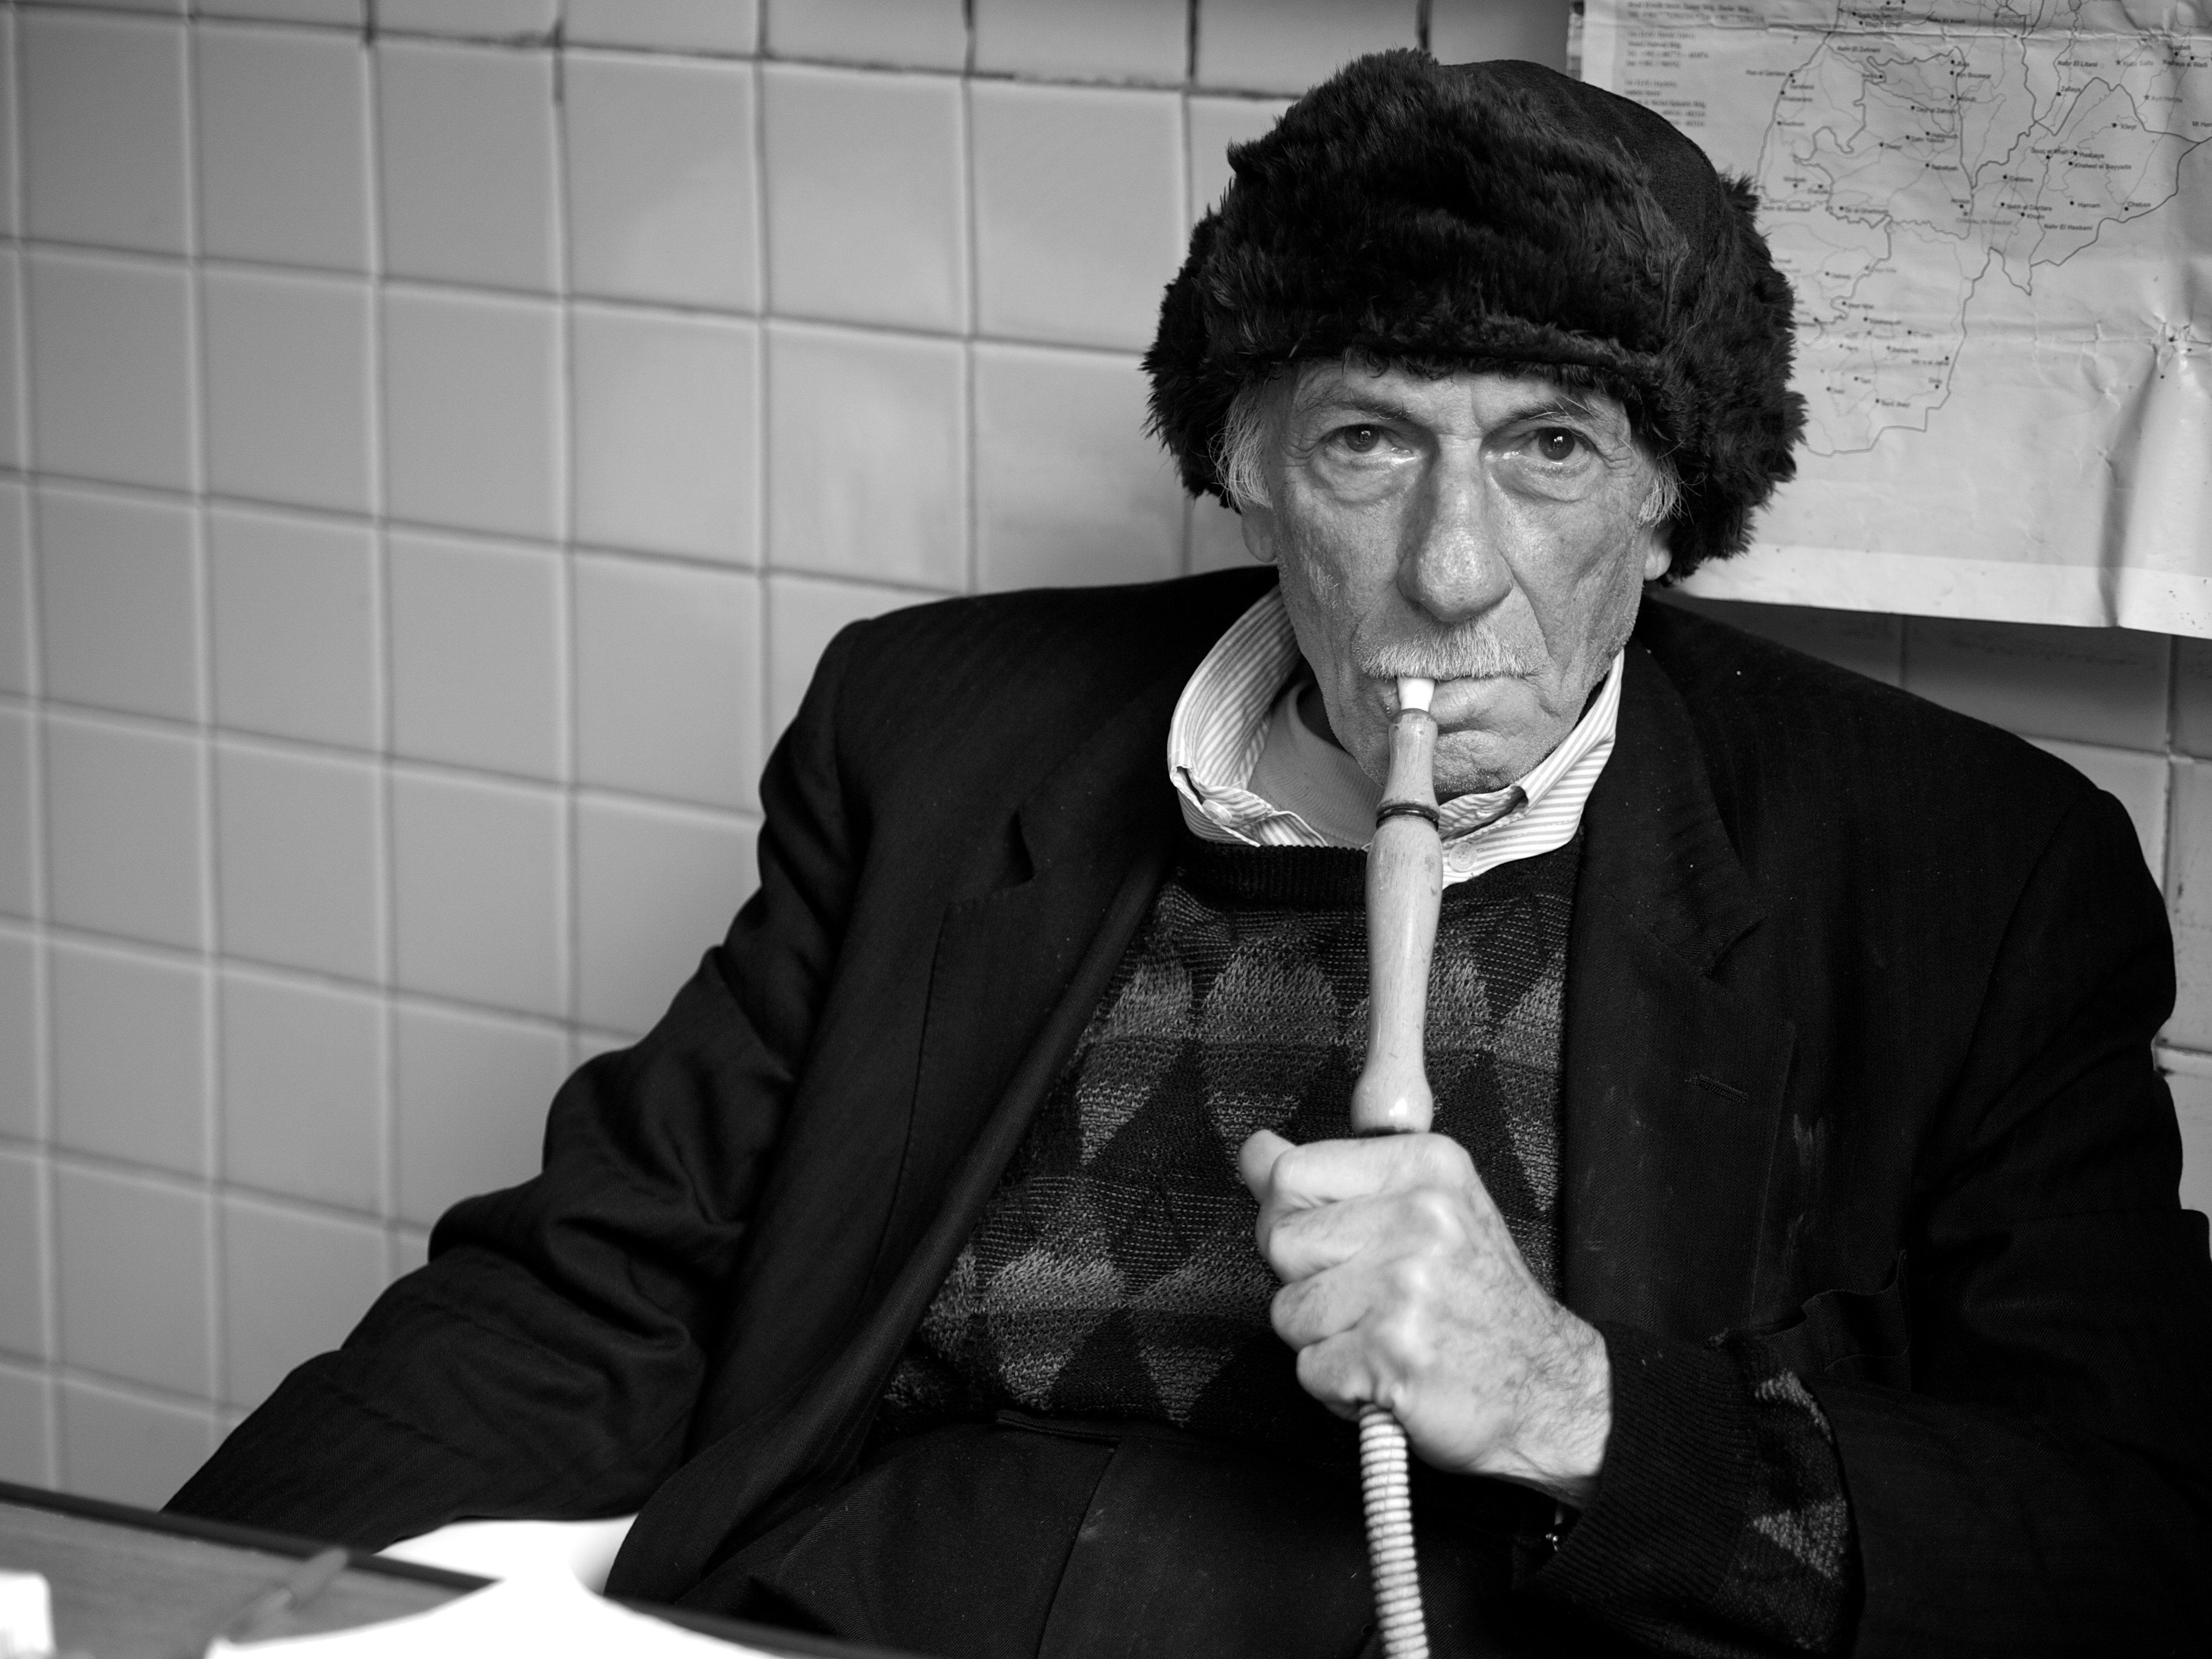
man, person, black and white, white, street, photography, ebook, male, portrait, sitting, training, black, monochrome, conversation, streetphotography, flickr, thomas, video, gentleman, olympus, photograph, omd, fuji, leica, monochrom, leuthard, hcb, thomasleuthard, monochrome photography, human positions